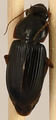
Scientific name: Harpalus pensylvanicus
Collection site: Konza Prairie Agroecosystem NEON (KONA), plot KONA_001